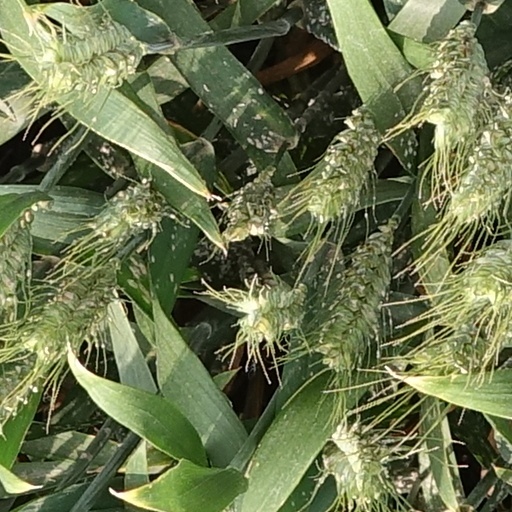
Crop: wheat